Nidal Hasan

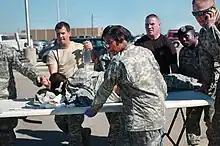
First responders and soldiers transport a fellow soldier wounded in the Fort Hood shooting

In May 2001, Hasan attended the Dar Al-Hijrah mosque in the Falls Church area for the funeral of his mother and occasionally, attended a mosque in Silver Spring, Maryland, close to where he lived and worked; he was well known by the Imam for over a decade. Faizul Khan, the former Imam of the Silver Spring mosque where Hasan prayed several times a week, said he was "a reserved guy with a nice personality. We discussed religious matters. Politics were never brought up. He is Muslim." Khan said Hasan often expressed his wish to get married, and the Imam said, "I got the impression he was a committed soldier."